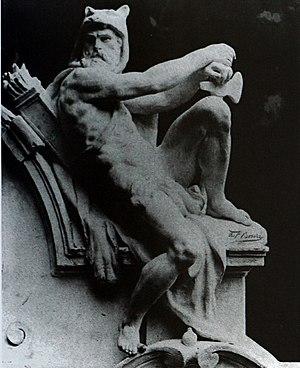
ancienne enceinte fortifiée d'Anvers.
Ambiorix est un chef des Éburons du Iᵉʳ siècle av. J.-C., peuple belge du nord de la Gaule.